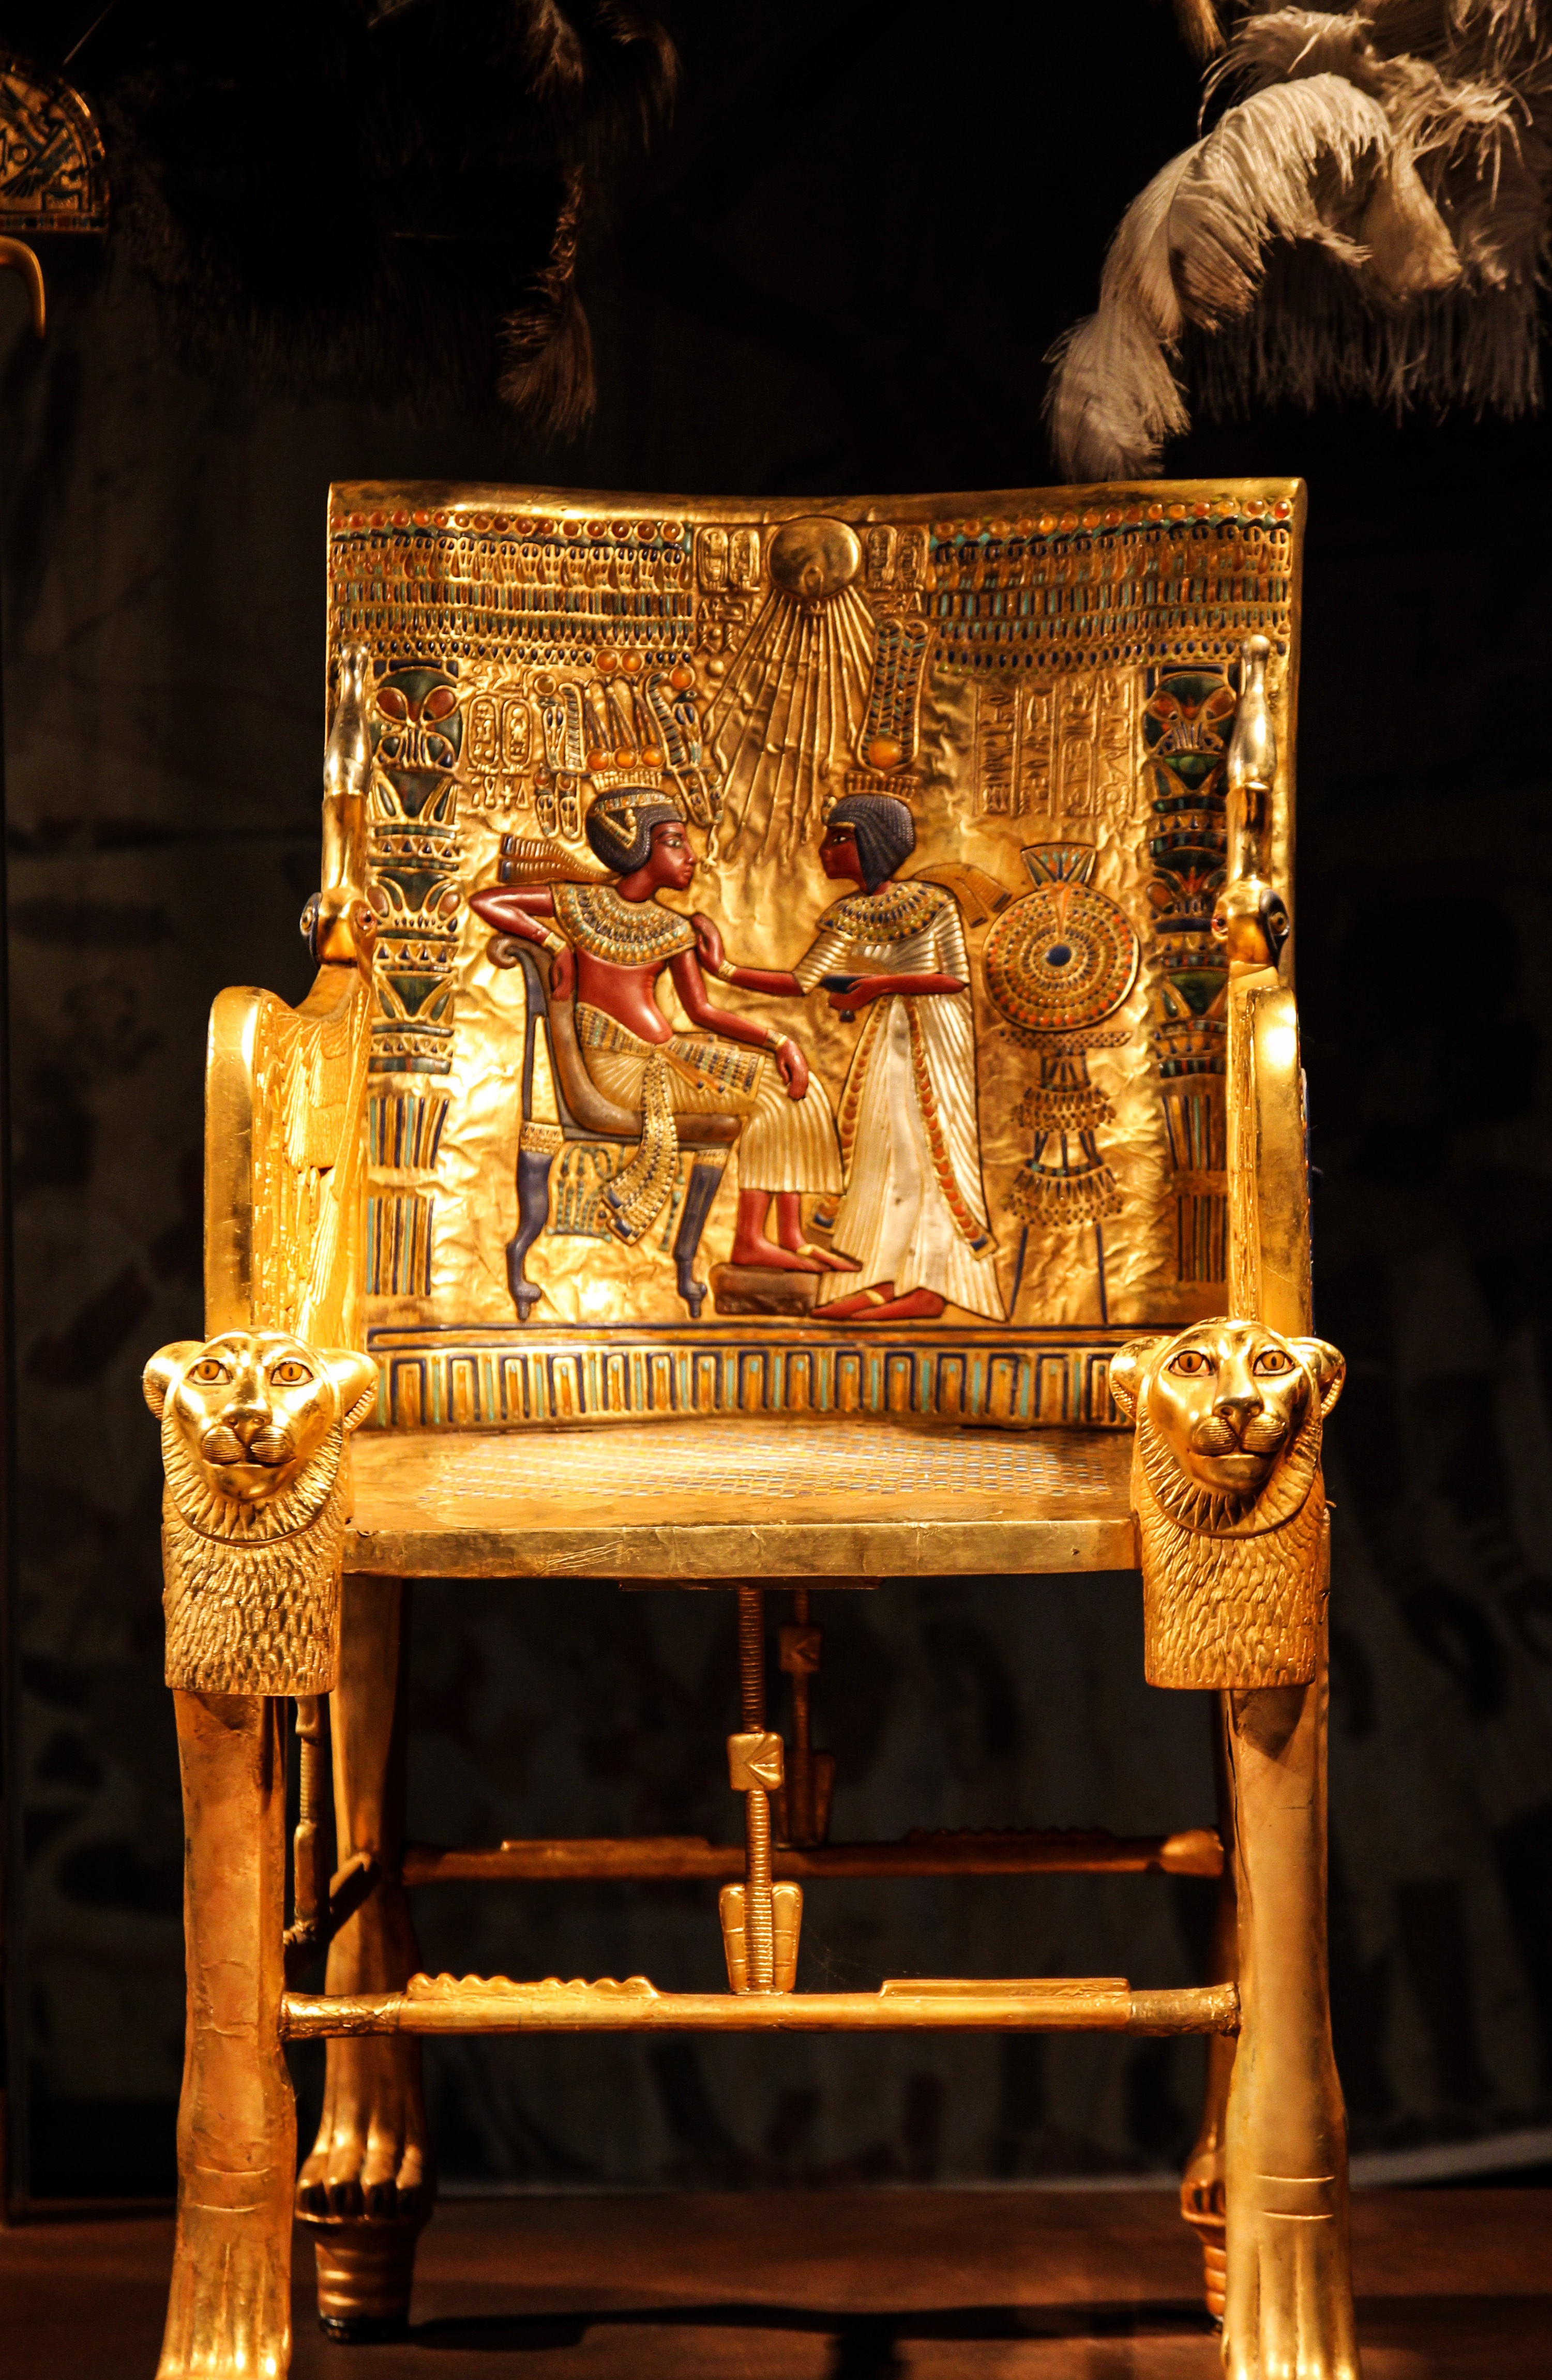
wood, chair, golden, furniture, egypt, theatre, art, temple, decorated, tomb, carving, luxor, treasure, throne, valuable, pharaonic, ancient history, tutankhamun